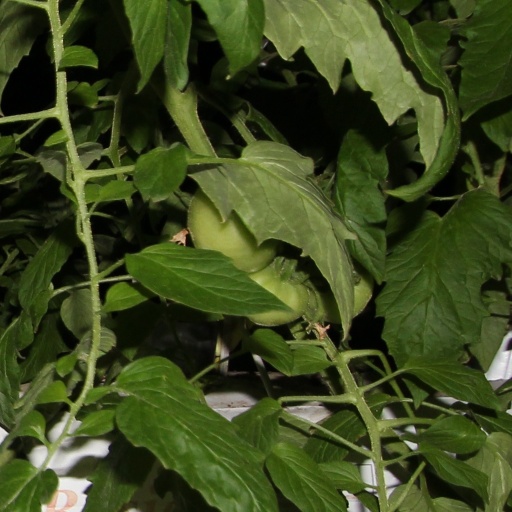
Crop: tomato